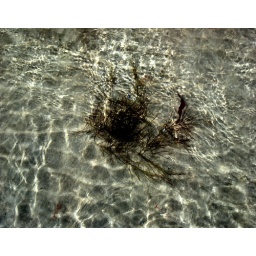
sea weed in water on beach muckross kilcar co donegal 11/7/10